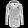
Label: Coat